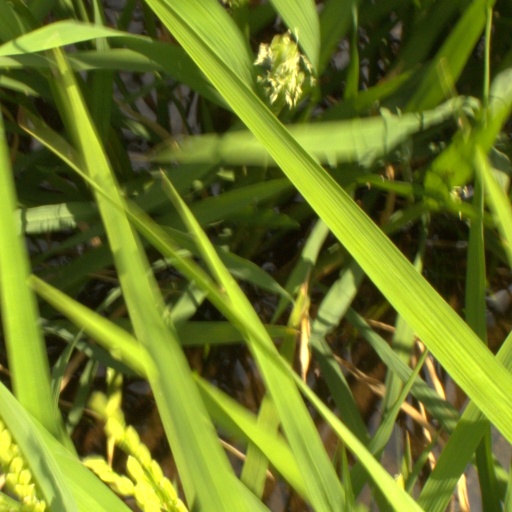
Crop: rice